Paul Mohai

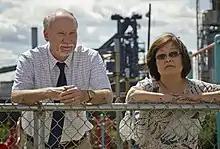
Mohai with Byoung-Suk Kweon in 2011 studying one of Detroit's most polluted areas.

Following the signing of Executive Order 12898, "Federal Actions to Address Environmental Justice in Minority Populations and Low-Income Populations," Bryant, Mohai, and Jerry Poje co-facilitated a symposium on Health Research and Needs to Ensure Environmental Justice. The symposium included 1,100 community leaders, scientists, legal experts, and federal representatives. In 1998, he co-published "Is there a "race" effect on concern for environmental quality?" with Bryant. The article focused on the different concerns black individuals had regarding their environment compared to their white counterparts; such as a larger emphasis on pollution than nature preservation issues.